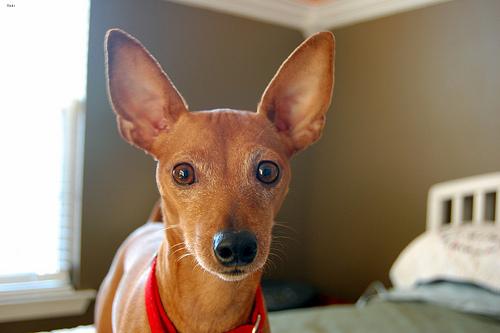
Breed: miniature pinscher